List of unmade episodes of The X-Files

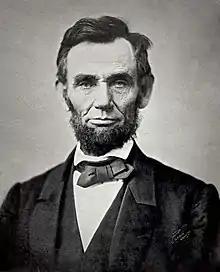
Morgan and Wong planned to write an episode about Abraham Lincoln's ghost, but the episode idea was scrapped.

During the middle of season four, Morgan and Wong started to write their fourth and final episode for the season before moving on to helm the show's sister series, "Millennium". The story the two developed was a "sort of Abraham Lincoln’s ghost in the White House type of thing". Both writers had desired to write a story where Lincoln's ghost haunts the White House and Mulder and Scully investigate. Morgan explained that he had "done a lot of research and I had always wanted to write a feature about Lincoln’s ghost". However, due to the massive amounts of rewrites the two were forced to do for "Musings of a Cigarette Smoking Man", both Morgan and Wong lost interest in the story. Morgan explained, "I felt they didn’t want my heart and soul anymore, so I wouldn’t give this one to them". The two later crafted "Never Again" in its place. Years later, Frank Spotnitz said that he "always wondered about" the story and what the finished product would have been like.